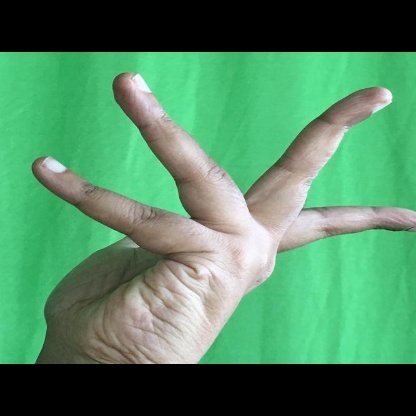
Mudra: Alapadmam